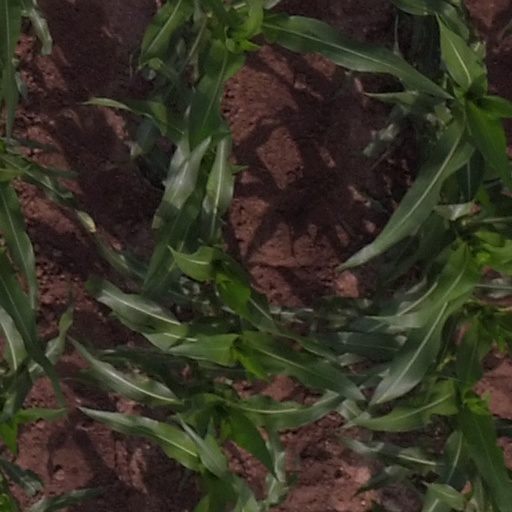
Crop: maize; corn